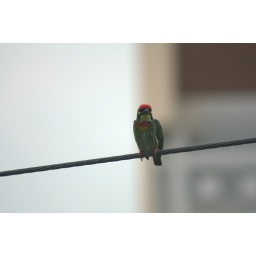
A small cute bird surviving in the urban nightmare of EkemaiLocation: Phra Khanong, Watthana, Bangkok, TH, Thailand&amp;copy; Gordon Anderson